Singularity Principle

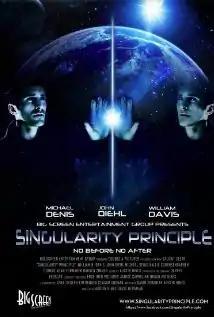

Singularity Principle is a 2013 American-Canadian-Bahamian-Australian science fiction film starring William B. Davis, Michael Patrick Denis and John Diehl. The film was produced by Double A Pictures and Salient Clear. Epcott purchased rights to distribute the file in Japan The film was originally released in Japan cinemas in March, 2013 and in the United States in October 2013. The film was shot at the Canadian Light Source synchrotron in Saskatoon, with subsequent segments filmed in the Bahamas and Australia.